Gorgon gas project

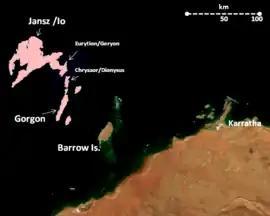
Location of some of the Greater Gorgon gas fields in relation to Barrow Island and the adjacent coastline

The Gorgon gas project is a multi-decade natural gas project in Western Australia, involving the development of the Greater Gorgon gas fields, subsea gas-gathering infrastructure, and a liquefied natural gas (LNG) plant on Barrow Island. The project also includes a domestic gas component. Construction was completed in 2017. It is Australia's most expensive ever resources development.